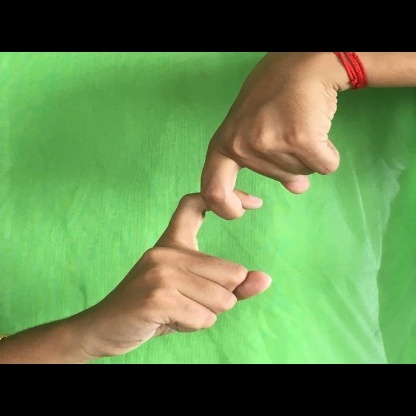
Mudra: Pasha